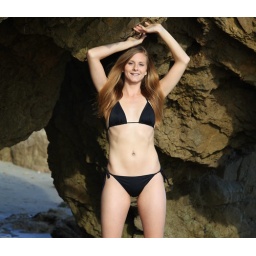
Photoshoot of a pretty model with long blonde hair and blue eyes in a black bikini.